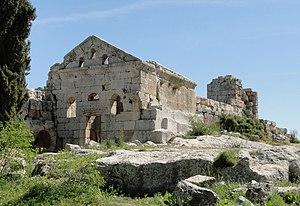
Chapelle mortuaire contenant les tombes des moines au sanctuaire de Saint-Siméon le Stylite, Syrie
Le monastère Saint-Siméon-le-Stylite, aussi appelé le château de Siméon, est un monastère paléochrétien en ruines qui se trouve à 30 kilomètres au nord-ouest de la ville d'Alep dans le nord de la Syrie. C'est un exemple remarquable de l'architecture du Vᵉ siècle qui comprend l'église de pèlerinage et le village d'hébergement. Il est construit autour de la colonne où vivait le stylite saint Siméon.